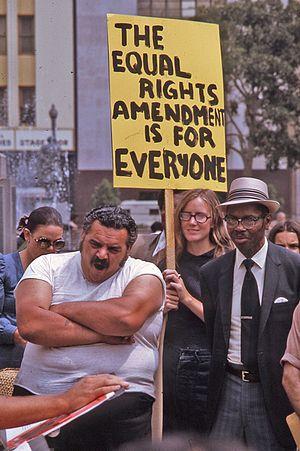
L'Equal Rights Amendment est une proposition d'amendement de la Constitution des États-Unis, déposée dans les années 1920, qui visait à garantir que l'égalité des droits entre les sexes ne pouvait être remise en cause par aucune législation fédérale, étatique ou locale. Cette proposition d'amendement n'a cependant jamais été ratifiée bien qu'elle ait été à nouveau déposée à chaque nouvelle législature du Congrès depuis 1982. L'ERA était ainsi encore à l'état de proposition d'amendement en janvier 2020, quand la Virginie est alors devenue en théorie le 38ᵉ et dernier État nécessaire pour ratifier l'amendement sur l'égalité des droits : mais rien n'est encore décidé, une bataille judiciaire étant en cours, car les dates-limites initialement imparties ont été dépassées après avoir été reportées, et par le fait que cinq États l'ont révoqué depuis leur vote initial.